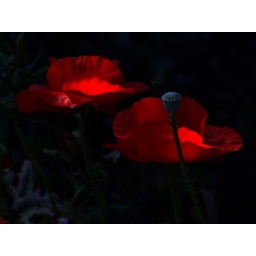
A ray of light filters through a nearby Alder tree and sets these red Poppies ablaze in the shadows.